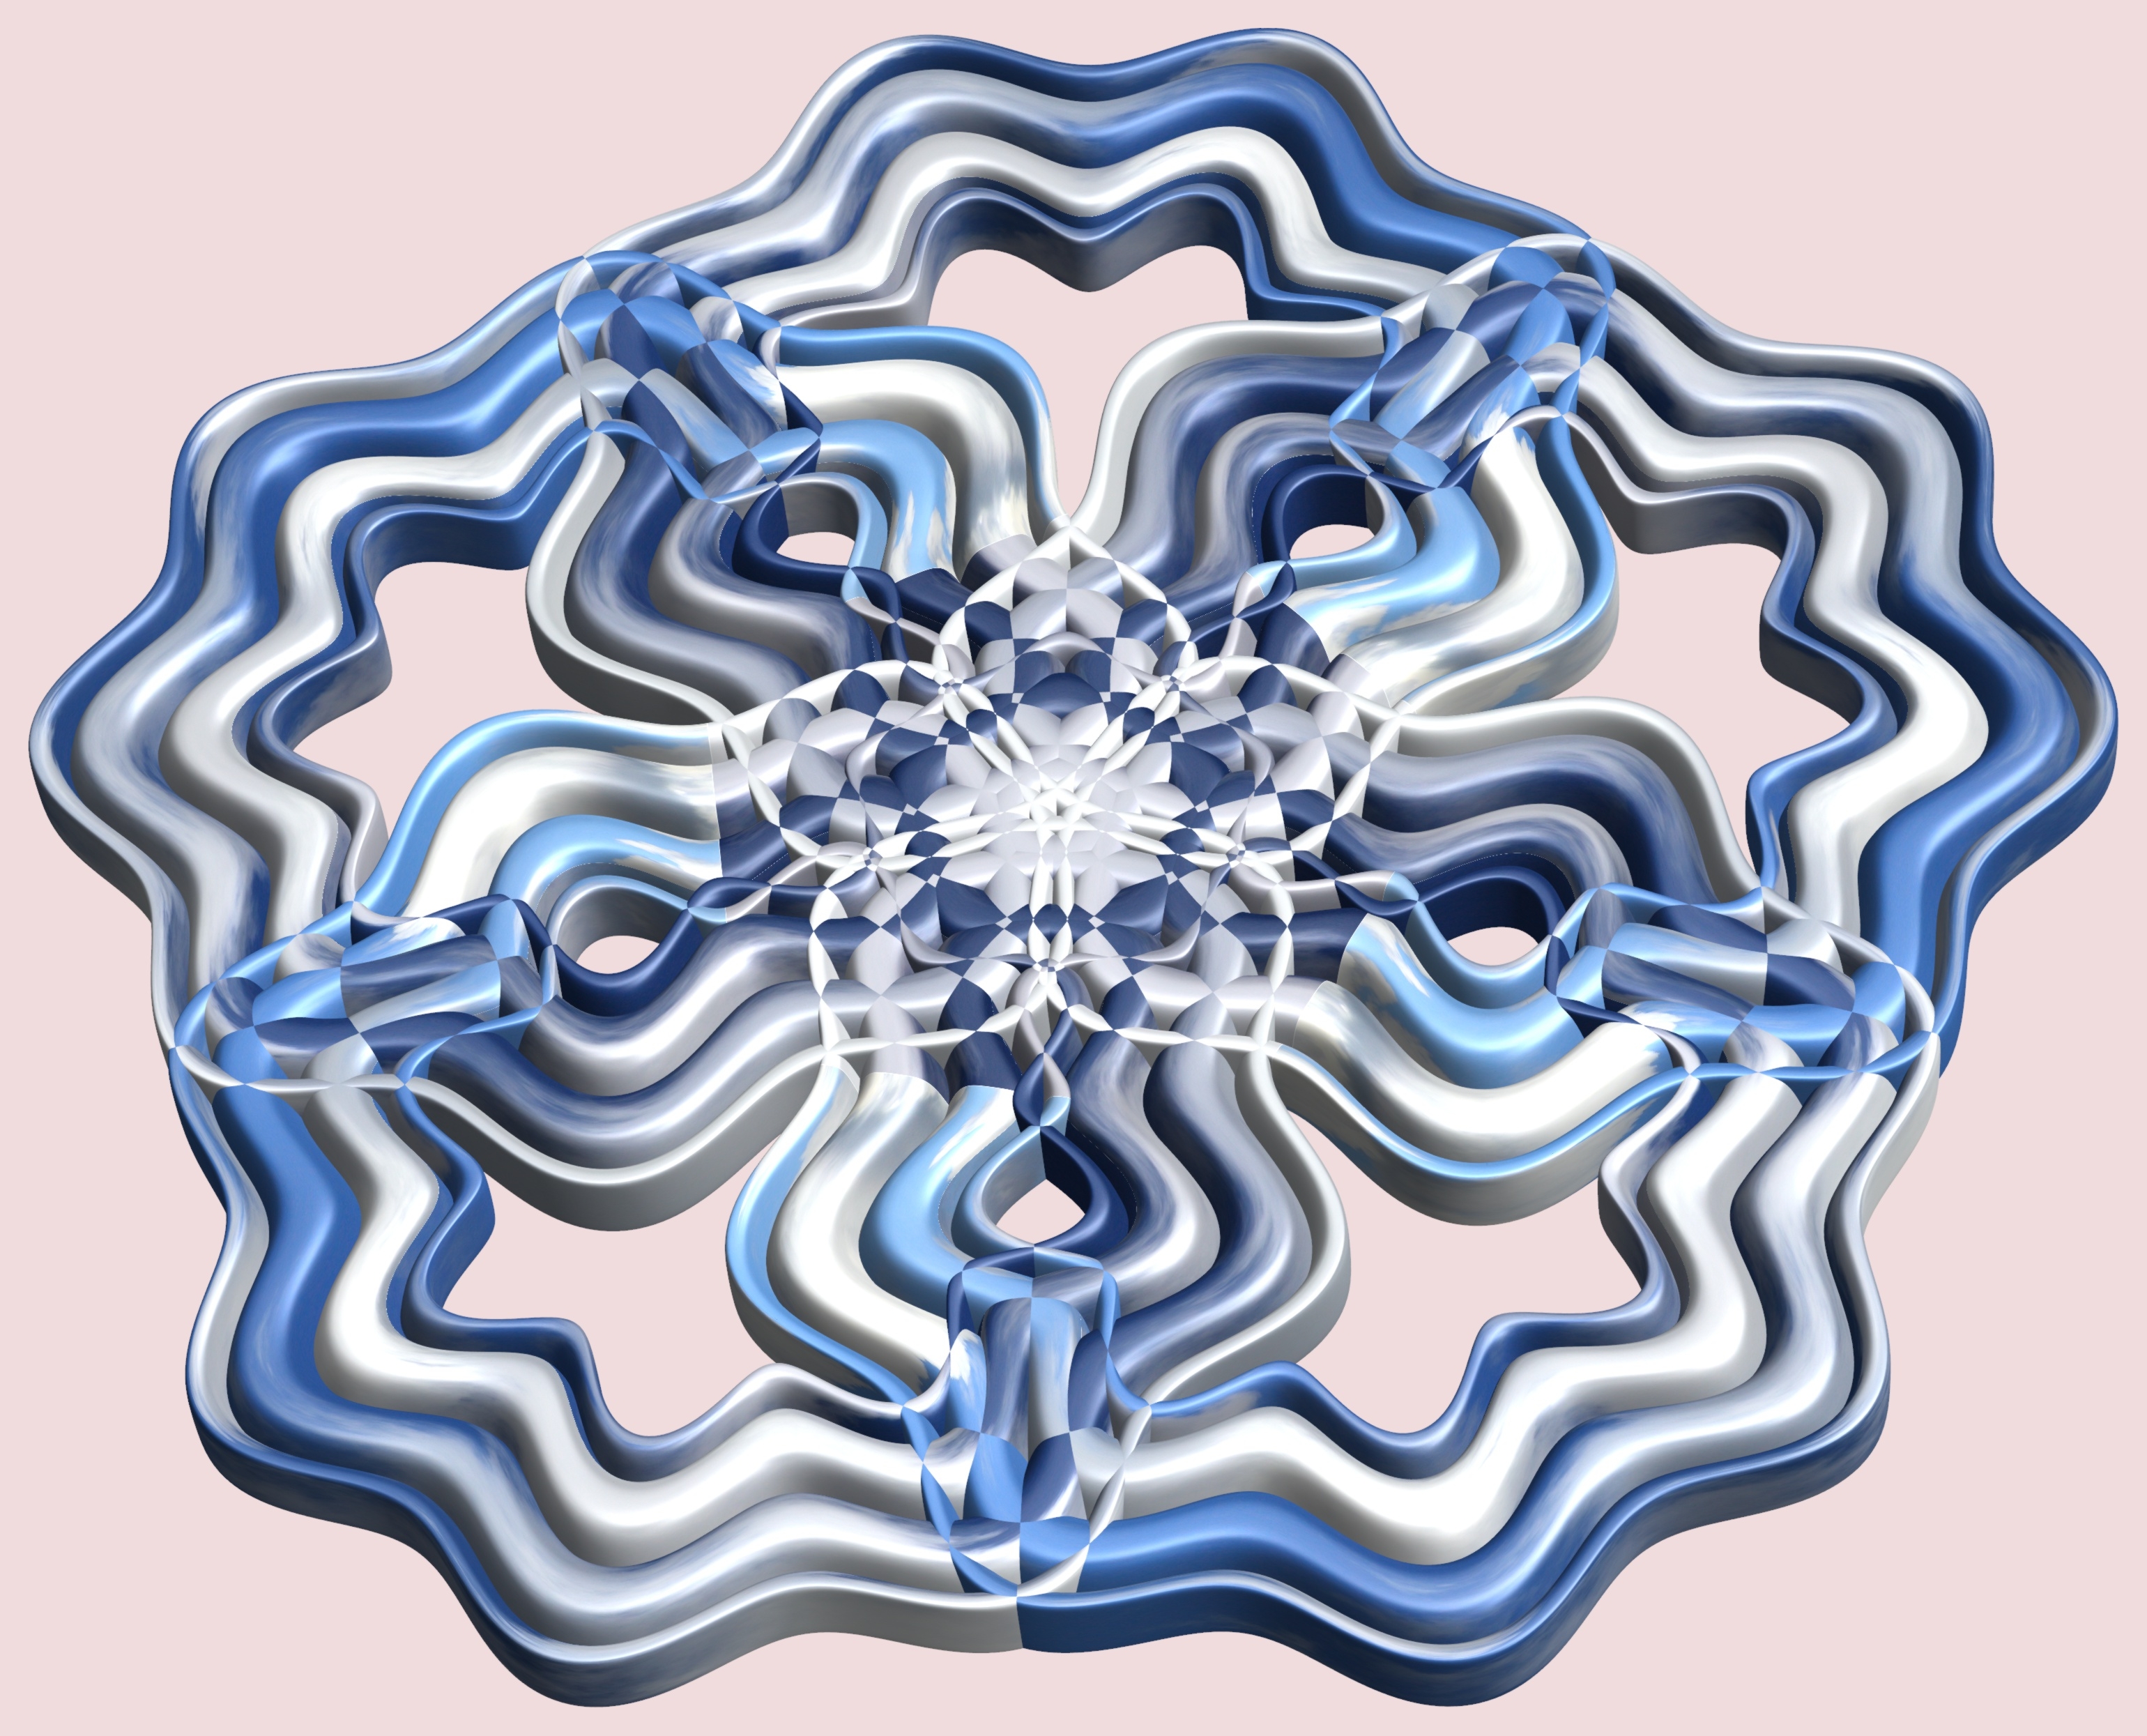
structure, texture, pattern, circle, illustration, design, symmetry, 3d, graphic, torus, mathematica, cg, parametricplot3d, code, program, algorithm, mapping